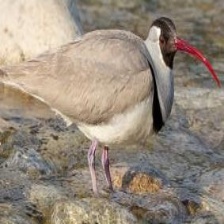
Species: IBISBILL
Scientific name: IBIDORHYNCHA STRUTHERSII